Canada–Mongolia relations

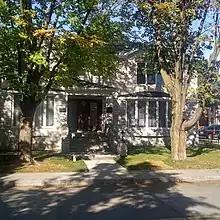
Embassy of Mongolia, Ottawa

Canada and Mongolia countries established diplomatic relations on November 30, 1973. Canada has been represented in Mongolia through an embassy since 2008. Mongolia has an embassy in Ottawa, and Honorary Consulates in major cities including Toronto and Calgary.